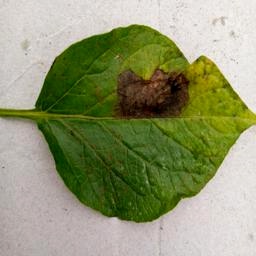
Etiqueta: Late Blight